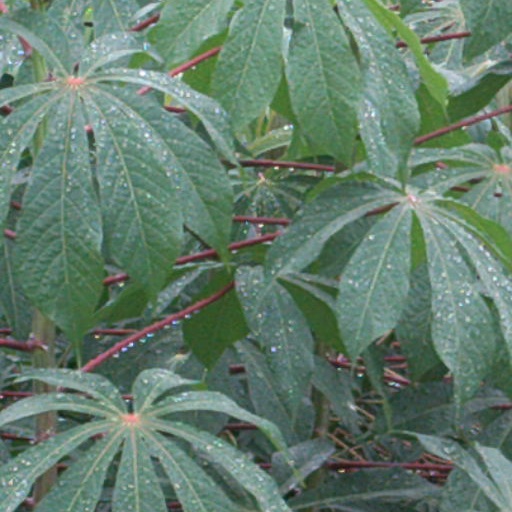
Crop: cassava